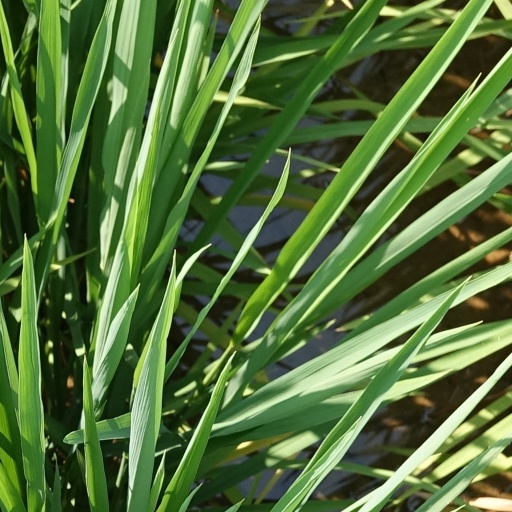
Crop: rice